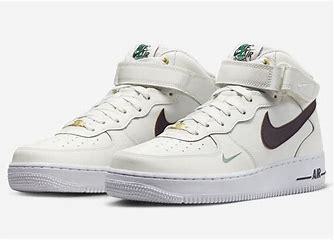
Brand: Nike
Model: Force 1 LV8